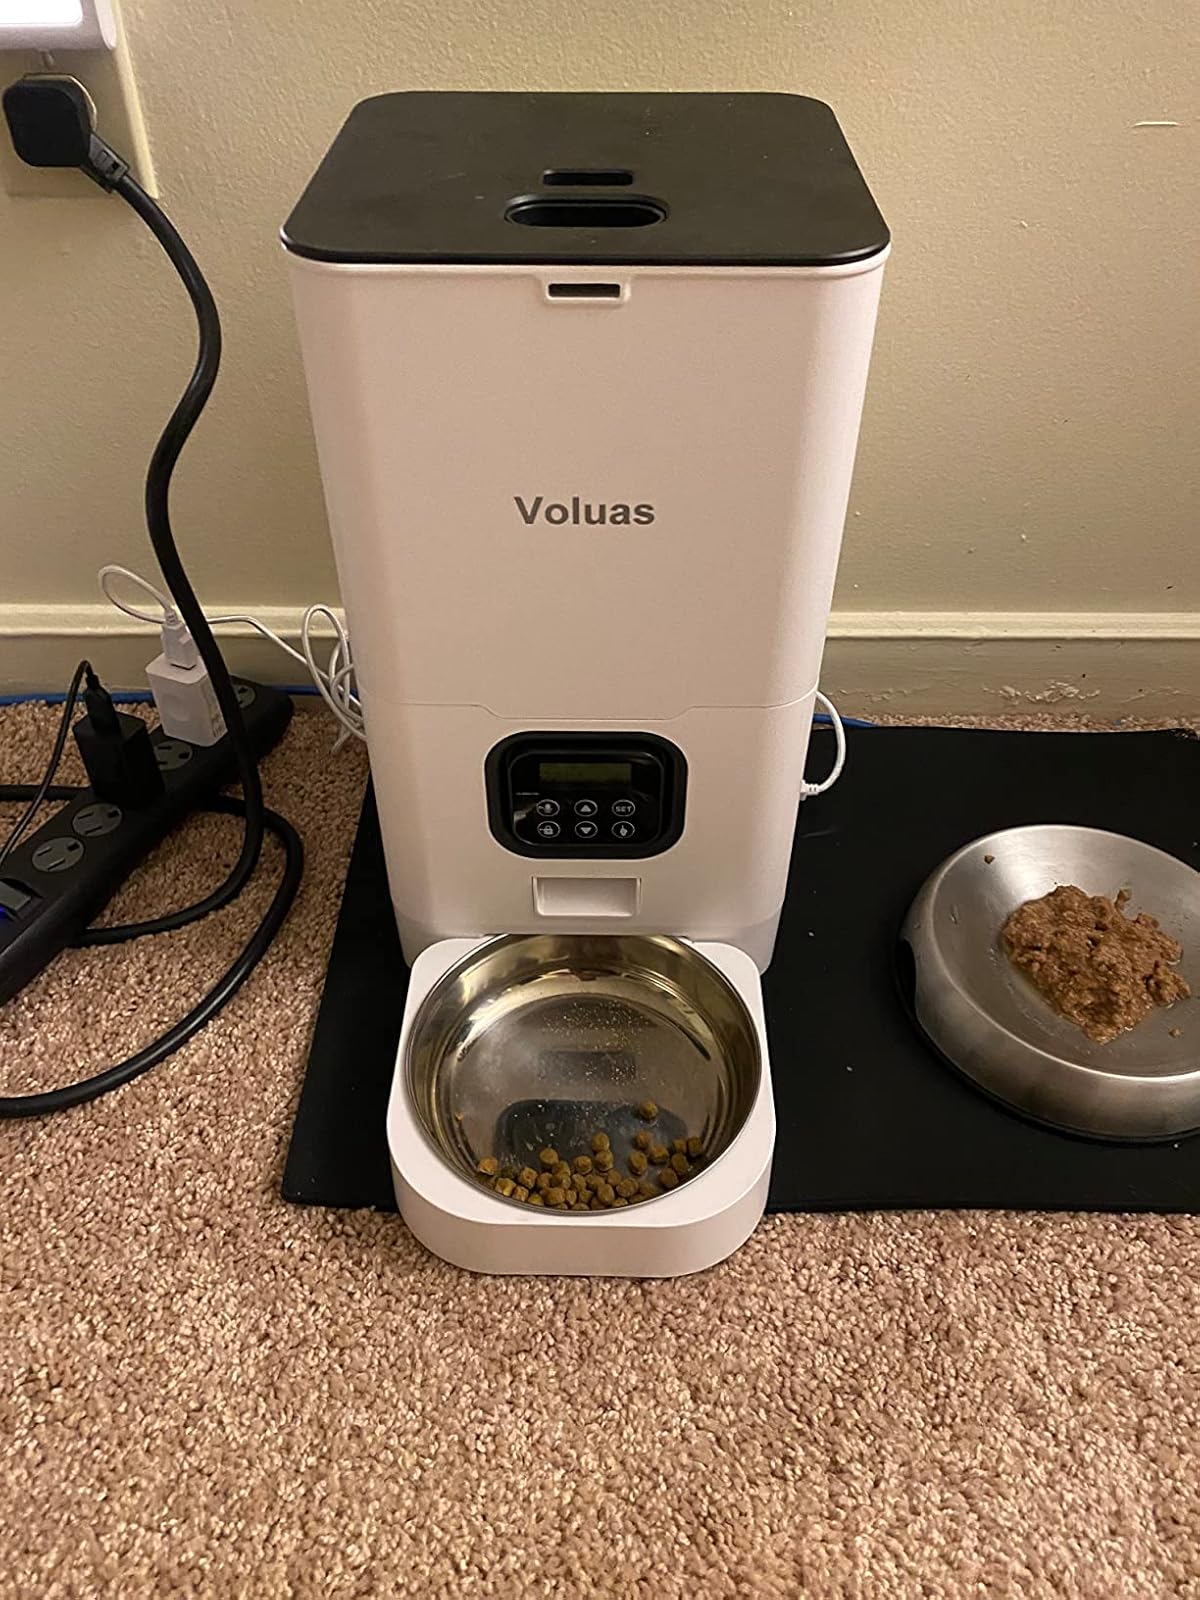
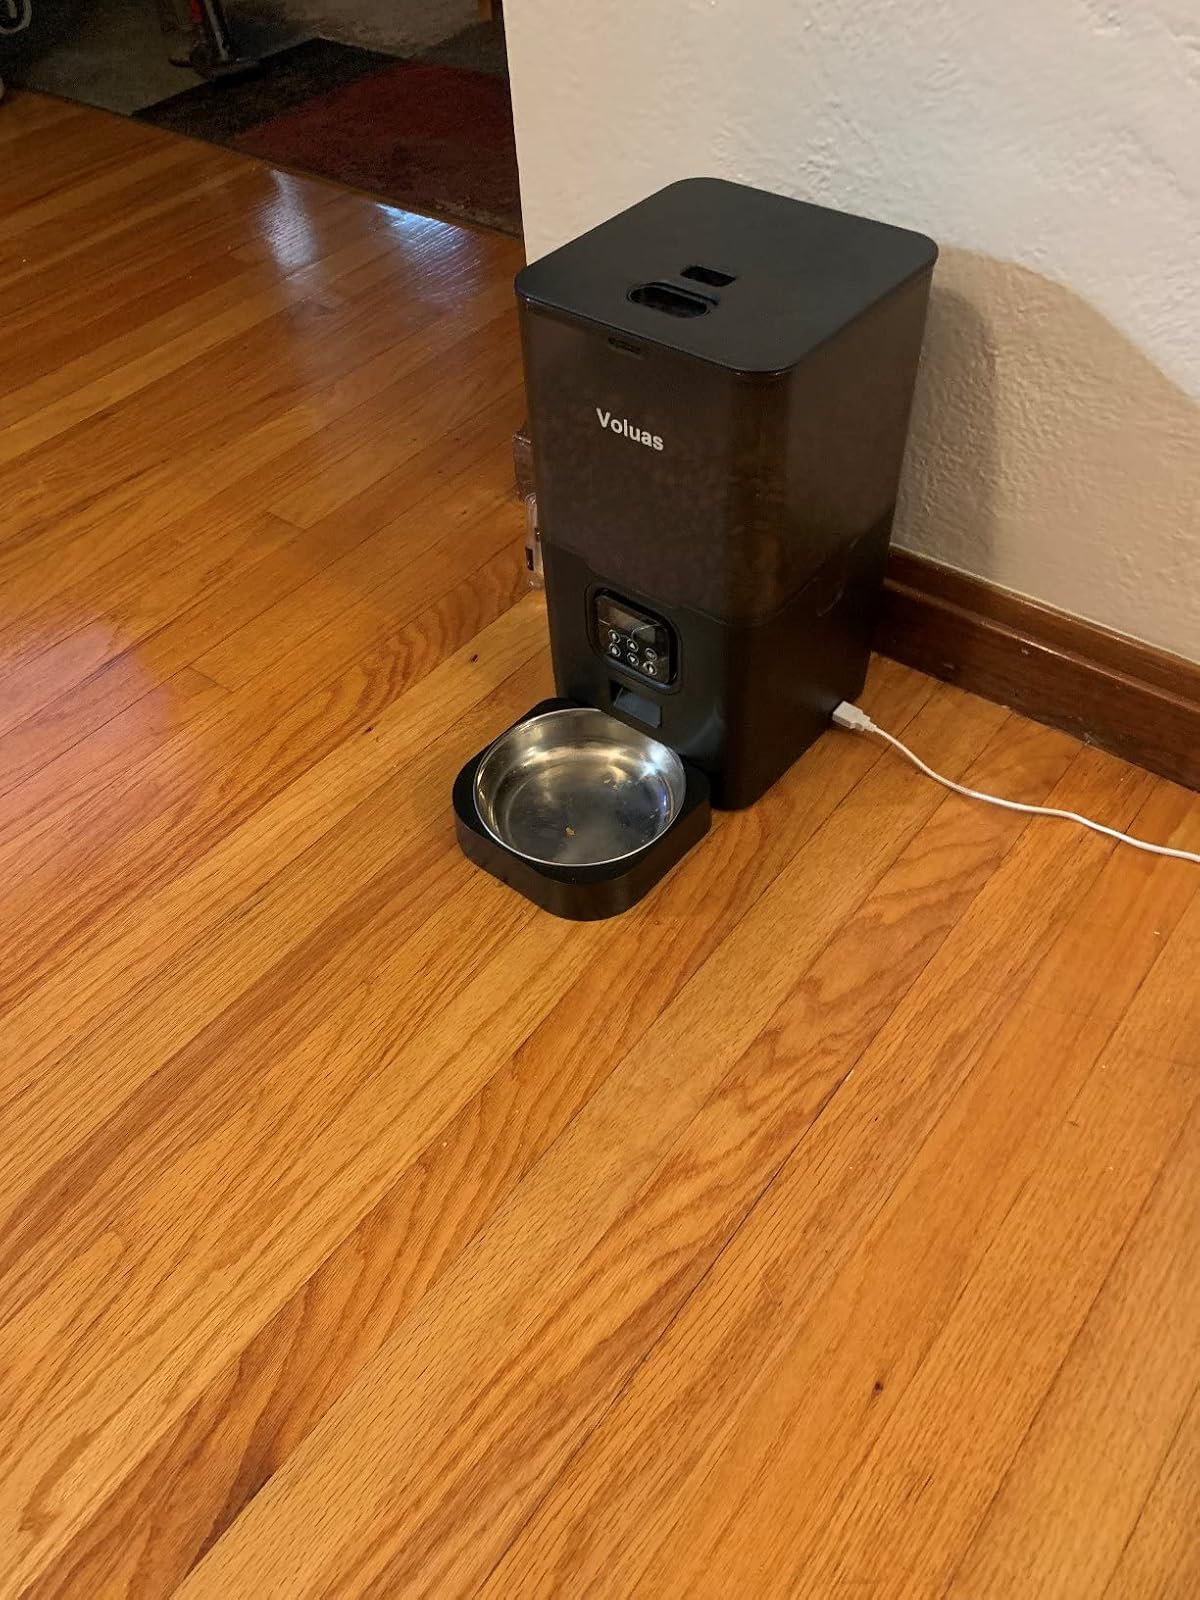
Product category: items_feeder
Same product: no